Kevin Barry (American football)

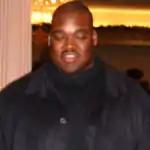

Kevin Lee Barry (born July 20, 1979) is a retired American football offensive tackle. He was signed by the Green Bay Packers as an undrafted free agent in 2002. He played college football at Arizona. He is most famous for being the 6th offensive lineman in Green Bay's U-71 formation, named for Barry's uniform number.